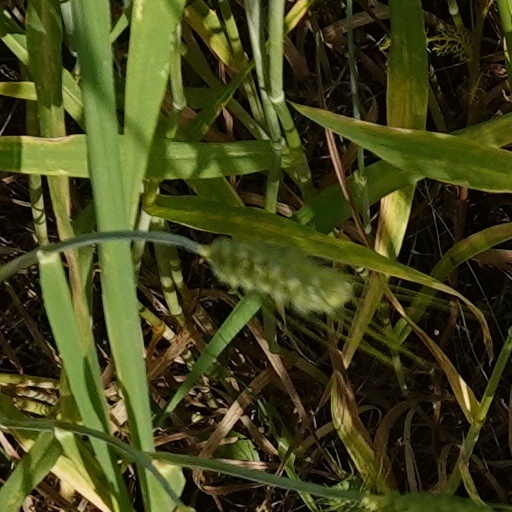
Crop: wheat